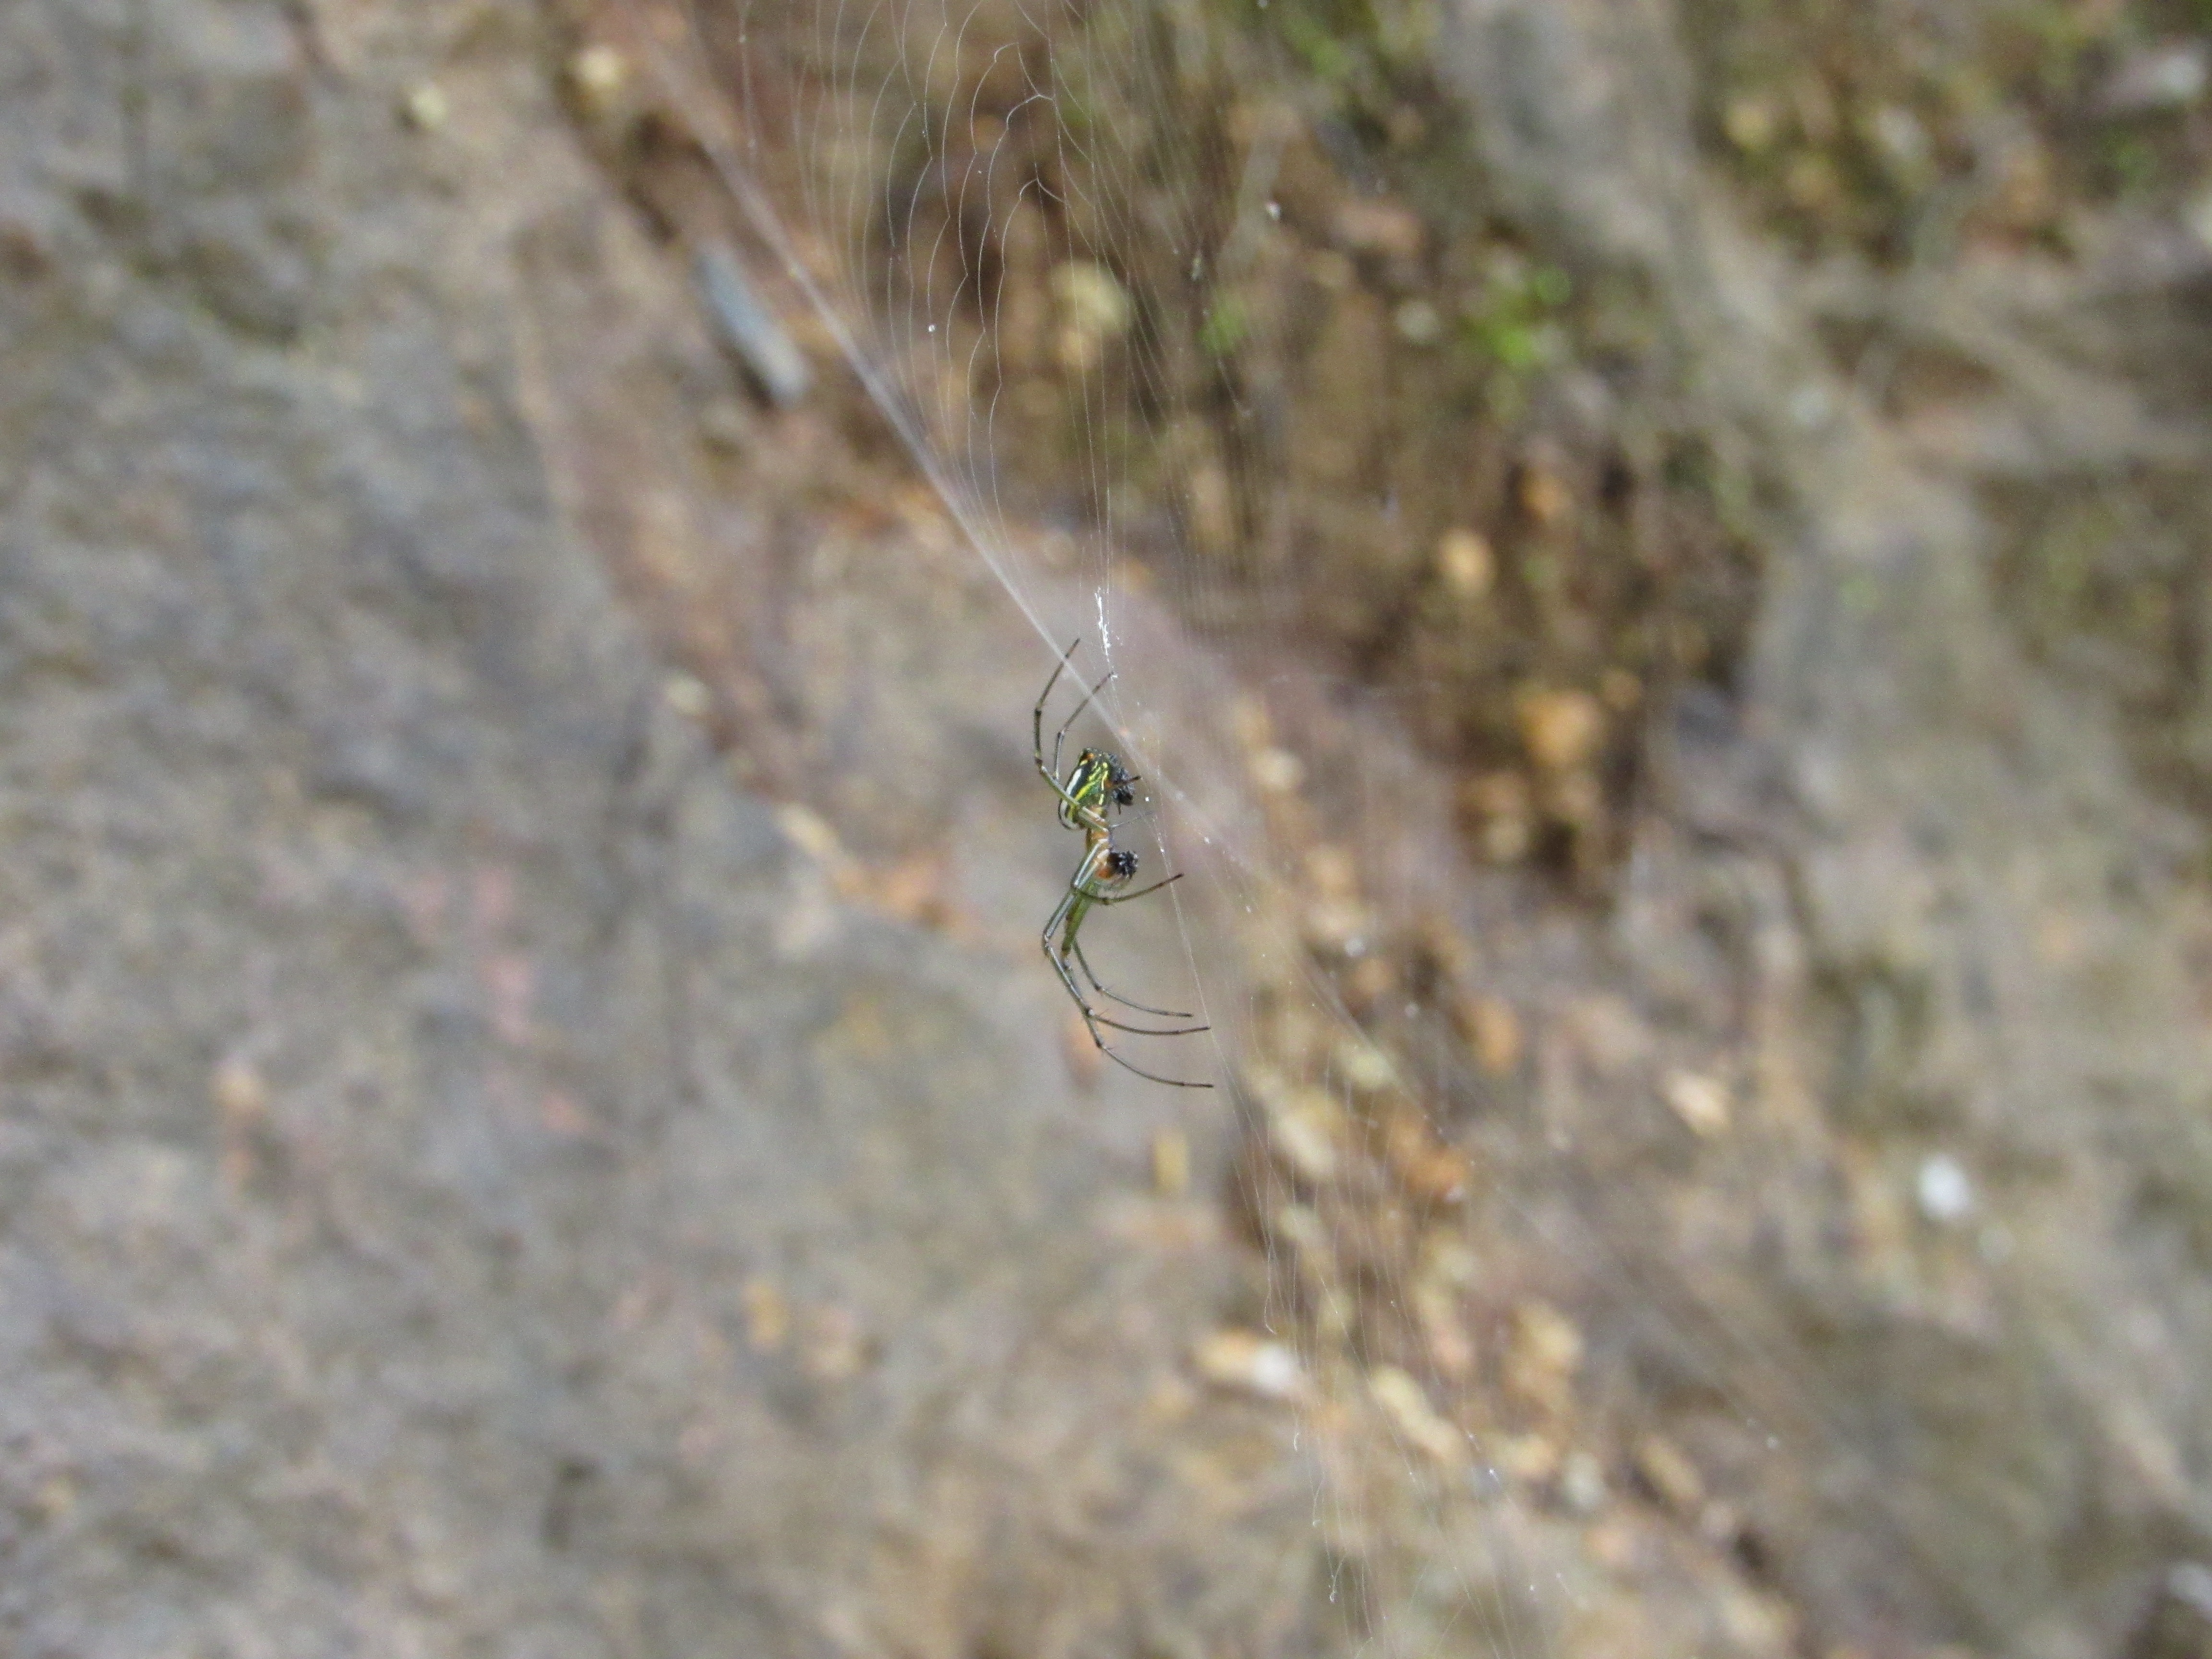
nature, leaf, wildlife, web, jungle, insect, fauna, invertebrate, spider, network, ecuador, macro photography